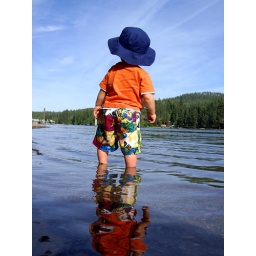
whenever a boat came by and little waves would head his way Graden went running for higher ground.